DEME

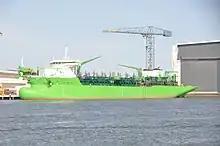
The trailing suction hopper dredger (capacity 30,000 m) is one of the largest ships in the DEME fleet.

In 2009 DEME had a fleet of almost 300 vessels, including over 80 main dredging and hydraulic engineering vessels. At the end of 2009 DEME owned and operated 25 trailing suction hopper dredgers (TSHDs) such as the , with a capacity from 1,635 to 30,000 m. They also owned the 24,130 m "Pearl River" which was the first megatrailer in the world when she was commissioned in 1994. The group owned and operated 20 cutter suction dredgers (CSDs), with installed power between 441 kW and 28,200 kW. The CSD fleet includes the world's heaviest self-propelled and ocean-going rock breaker, the 28,200 kW "d'Artagnan". "D'Artagnan" was built for DEME's French subsidiary Société de Dragage International (SDI) and launched in 2005.